Greek and Turkish Assistance Act of 1947

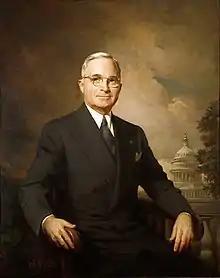
Harry Truman, President of the United States who advocated for the Greek and Turkish Assistance Act as part of the broader Truman Doctrine.

The Greek and Turkish Assistance Act was a bill enacted into law on May 22, 1947. This bill was introduced in the Senate by Senator Arthur Vandenberg of Michigan. This bill was the first of many foreign policy initiatives created through the Truman Doctrine, President Truman's foreign policy initiative introduced during the Cold War to combat Communism and the Soviet Union. The goal of the Greek and Turkish Assistance Act was to send aid to Greece and Turkey to help those countries fight back against the civil wars and Communist uprisings taking place in each country.